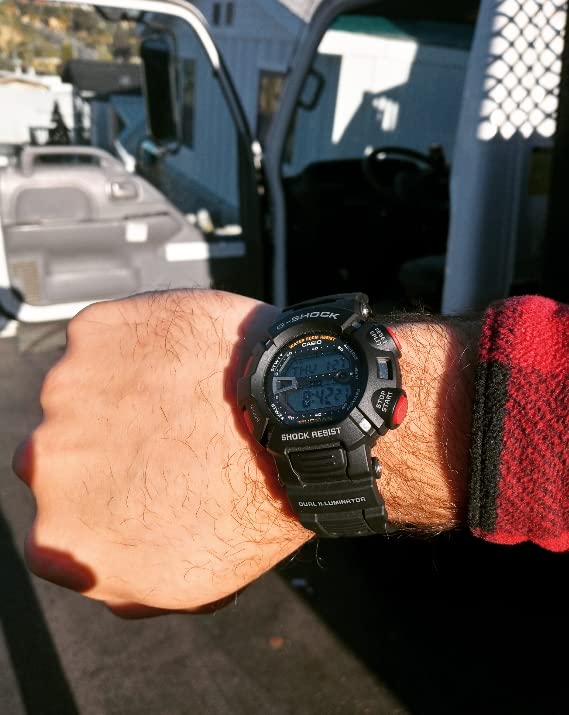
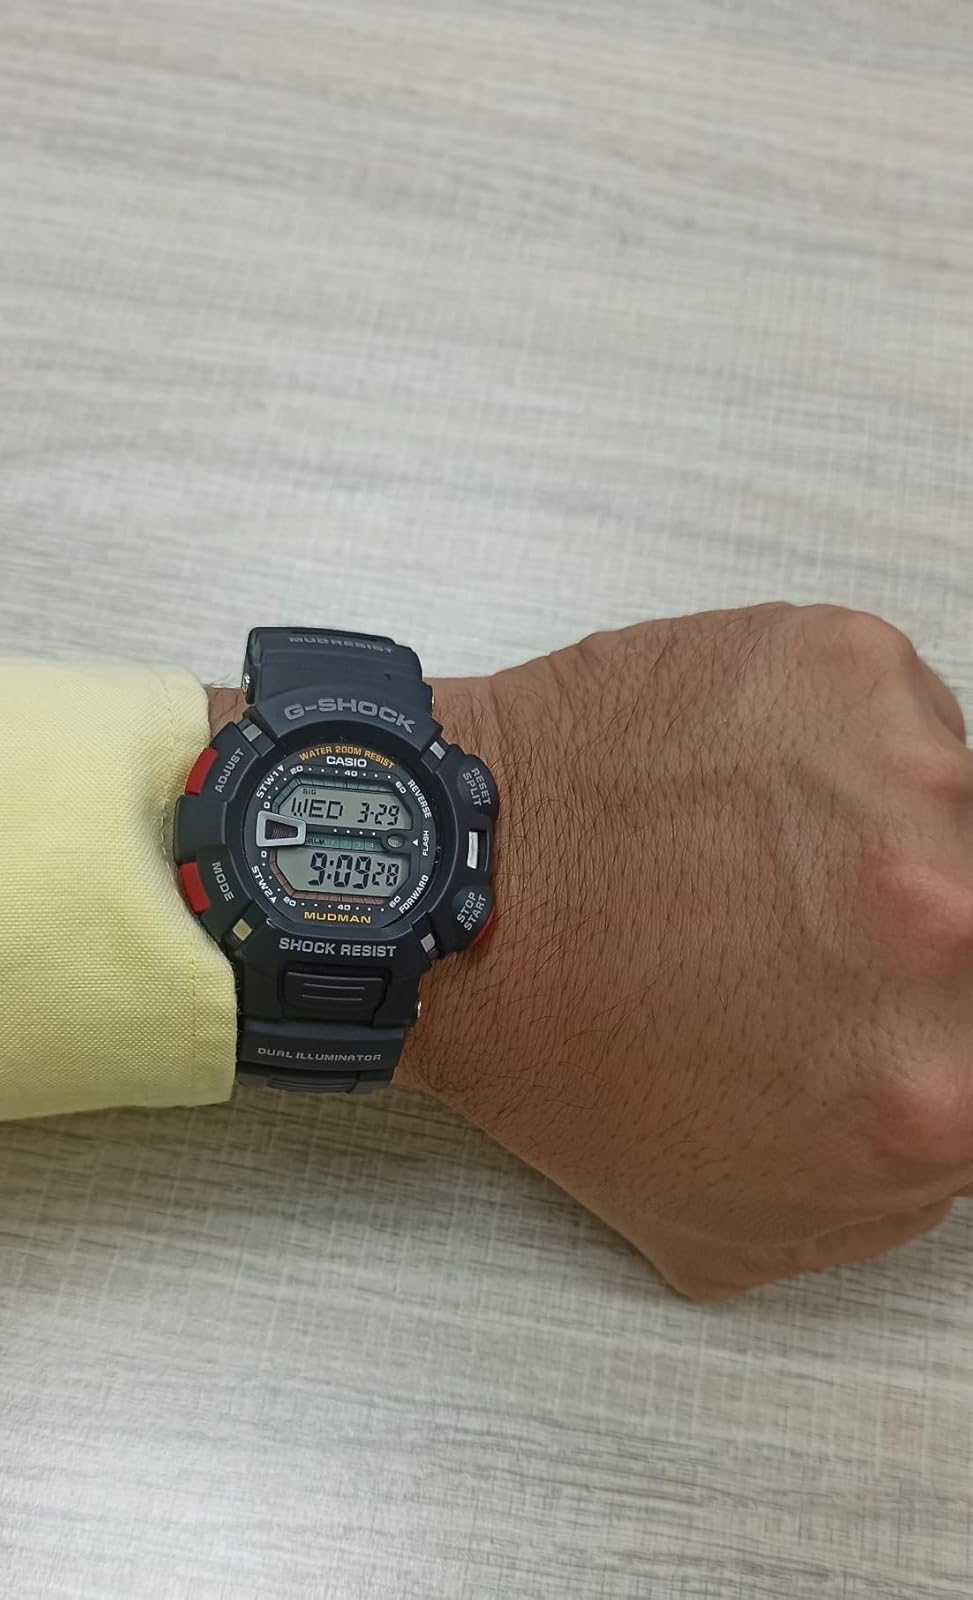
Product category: accessories_watch
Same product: yes